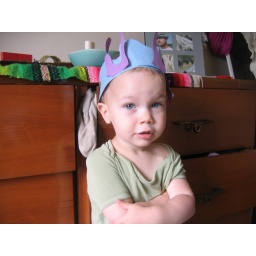
Attitude in a construction paper hat